Seaflower (ship)

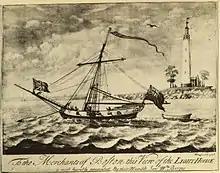
1729 drawing of an "armed sloop" in Boston Harbor

"Seaflower" (or "Seaflour") was 140 tons, likely a fluyt, operating out of London in 1620, and frequented Bermuda (then known as the Somers Isles) and Virginia Colony.